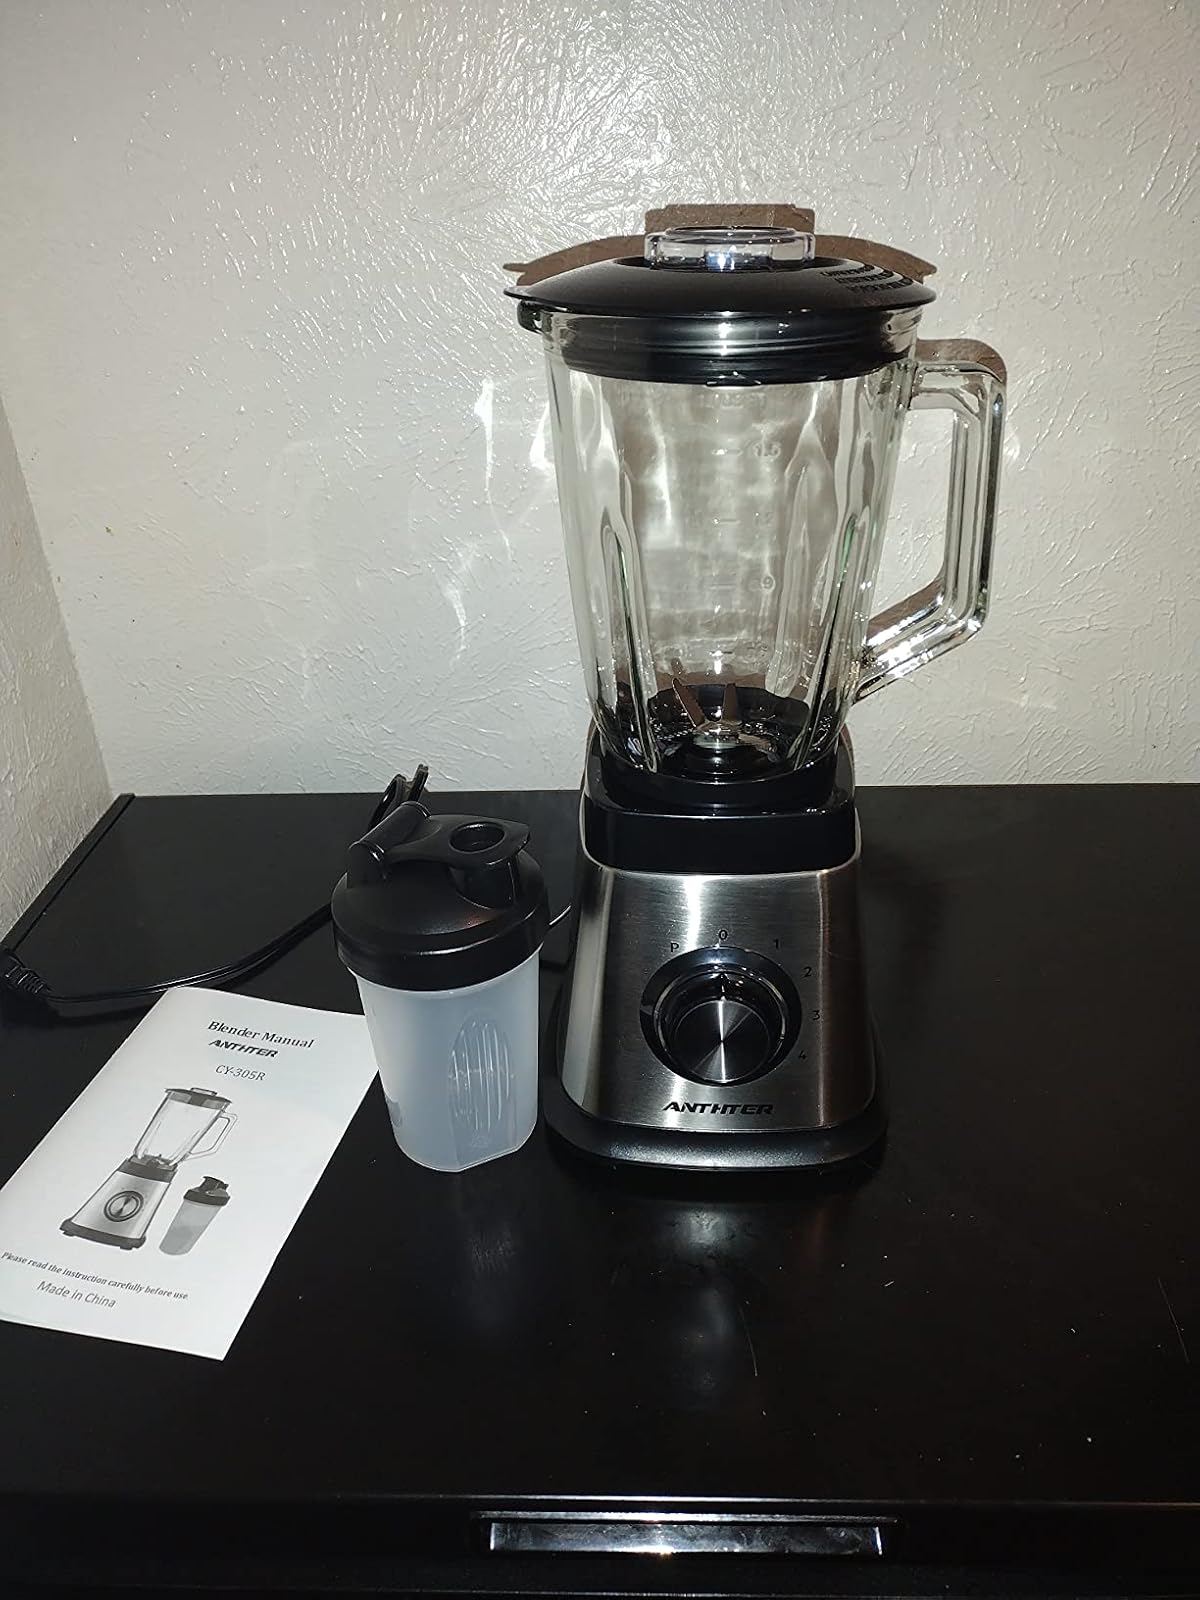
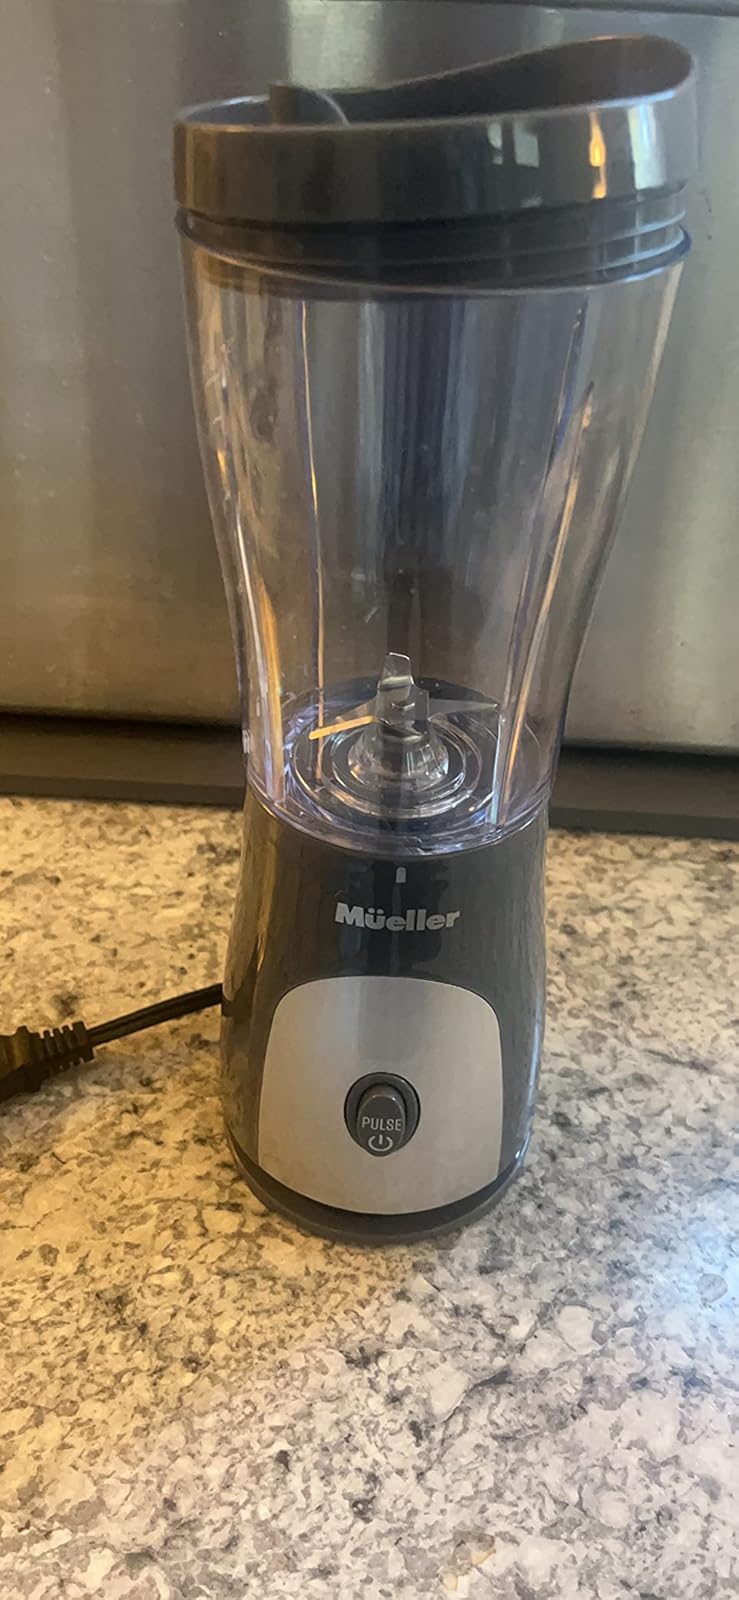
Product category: items_blender
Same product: no